Sidelobes

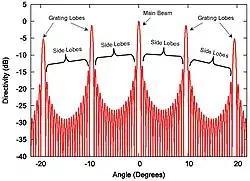
A typical radiation pattern of phased arrays whose inter-element spacing is greater than half a wavelength, hence the radiation pattern has grating lobes

For discrete aperture antennas (such as phased arrays) in which the element spacing is greater than a half wavelength, the spatial aliasing effect causes some sidelobes to become substantially larger in amplitude, and approaching the level of the main lobe; these are called "grating lobes", and they are either identical, or nearly identical as shown in the figure, copies of the main beams.